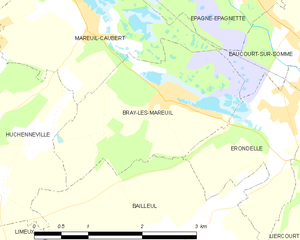
Carte des communes françaises Bray-lès-Mareuil